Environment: real
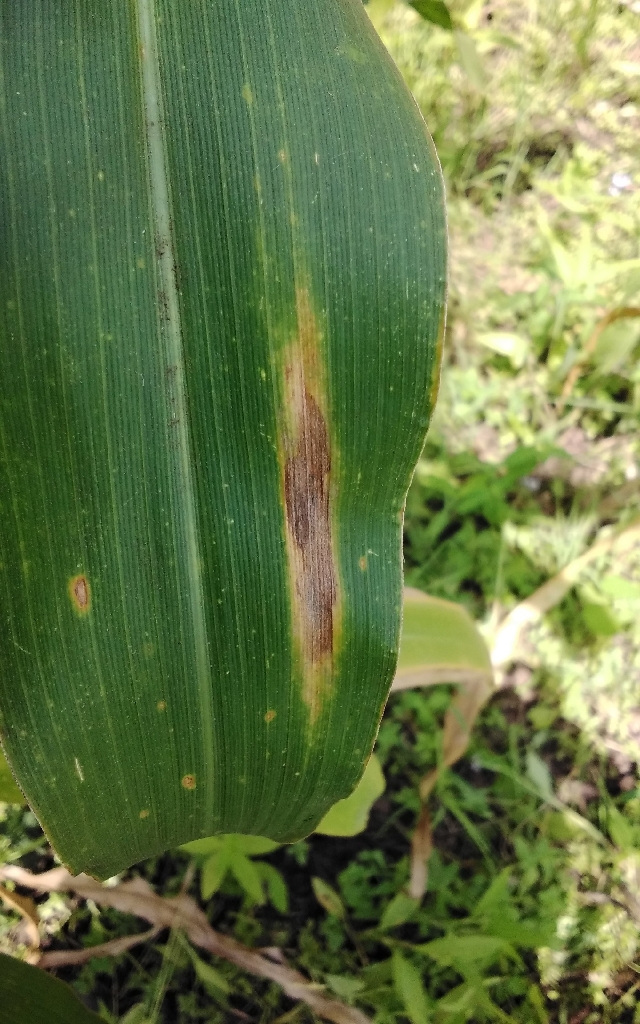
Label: northern_corn_leaf_blight